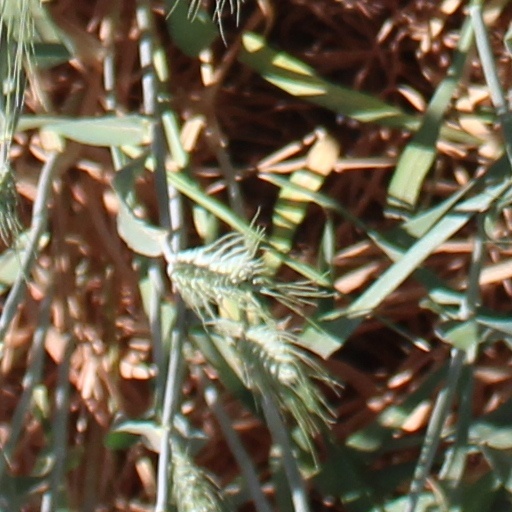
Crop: wheat